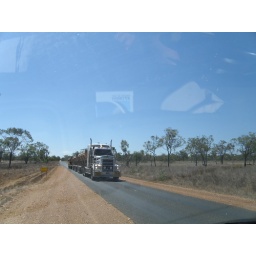
26/10/09 - Charters Towers to Undara - it's advisable to slow down and move over when a road train goes passes